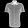
Label: Shirt